Wukang Road

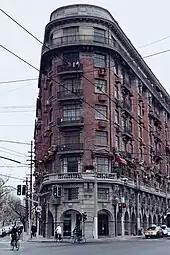
The Wukang Mansion (Normandie Apartments) at the southern end of Wukang Road.

In 1897, John Calvin Ferguson, an American educator and president of Nanyang Public School (predecessor of Shanghai Jiao Tong University), built the road with his own salary to make it easier for colleagues and students to get to the school. The road was thus named "Route Ferguson" in his honour. It was paved in 1907 and broadened by the government of the French Concession. It was renamed Wukang Road in 1943, after Wukang County (now part of Deqing) in nearby Zhejiang province, but its original name is still well known to locals.